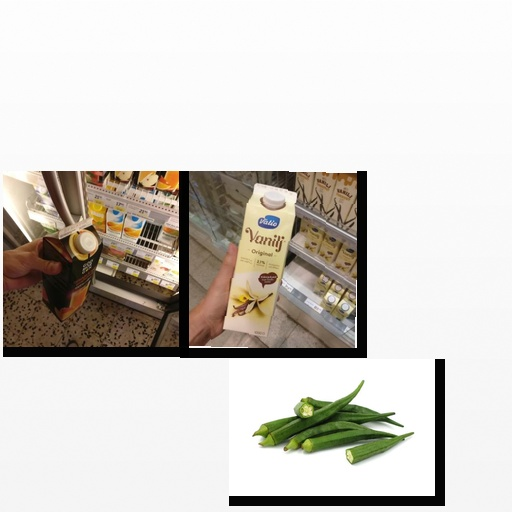
Food items: grapefruit_juice, vanilla_yogurt, okra